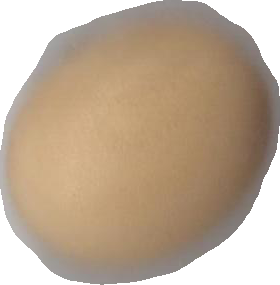
Variety: Dega